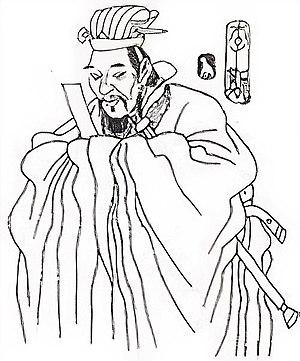
Li Si, né vers −280 et mort en septembre ou octobre −208 à Xianyang, était l'influent Premier ministre du royaume de Qin, puis de l'empire fondé par la dynastie Qin.